Virgin Australia Holdings

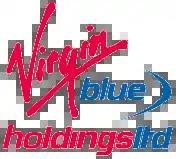
Former Virgin Blue Holdings logo, used until December 2011

Virgin Blue Holdings was formed in 2000 as a wholly owned subsidiary of the Virgin Group.